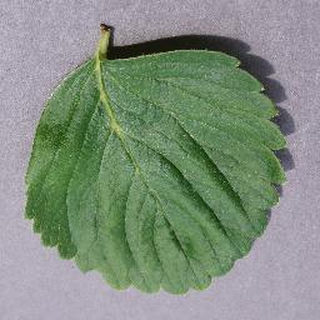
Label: healthy_strawberry